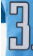
Number: 3